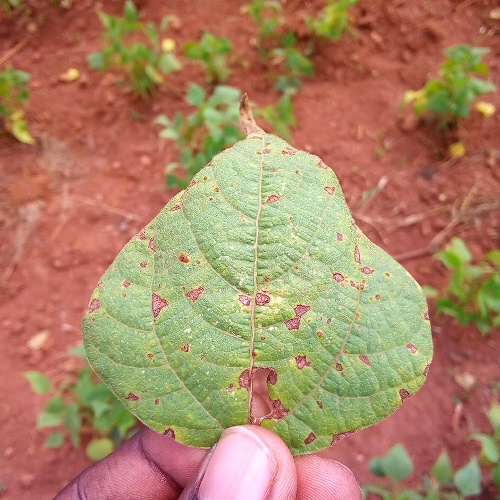
Leaf condition: angular_leaf_spot